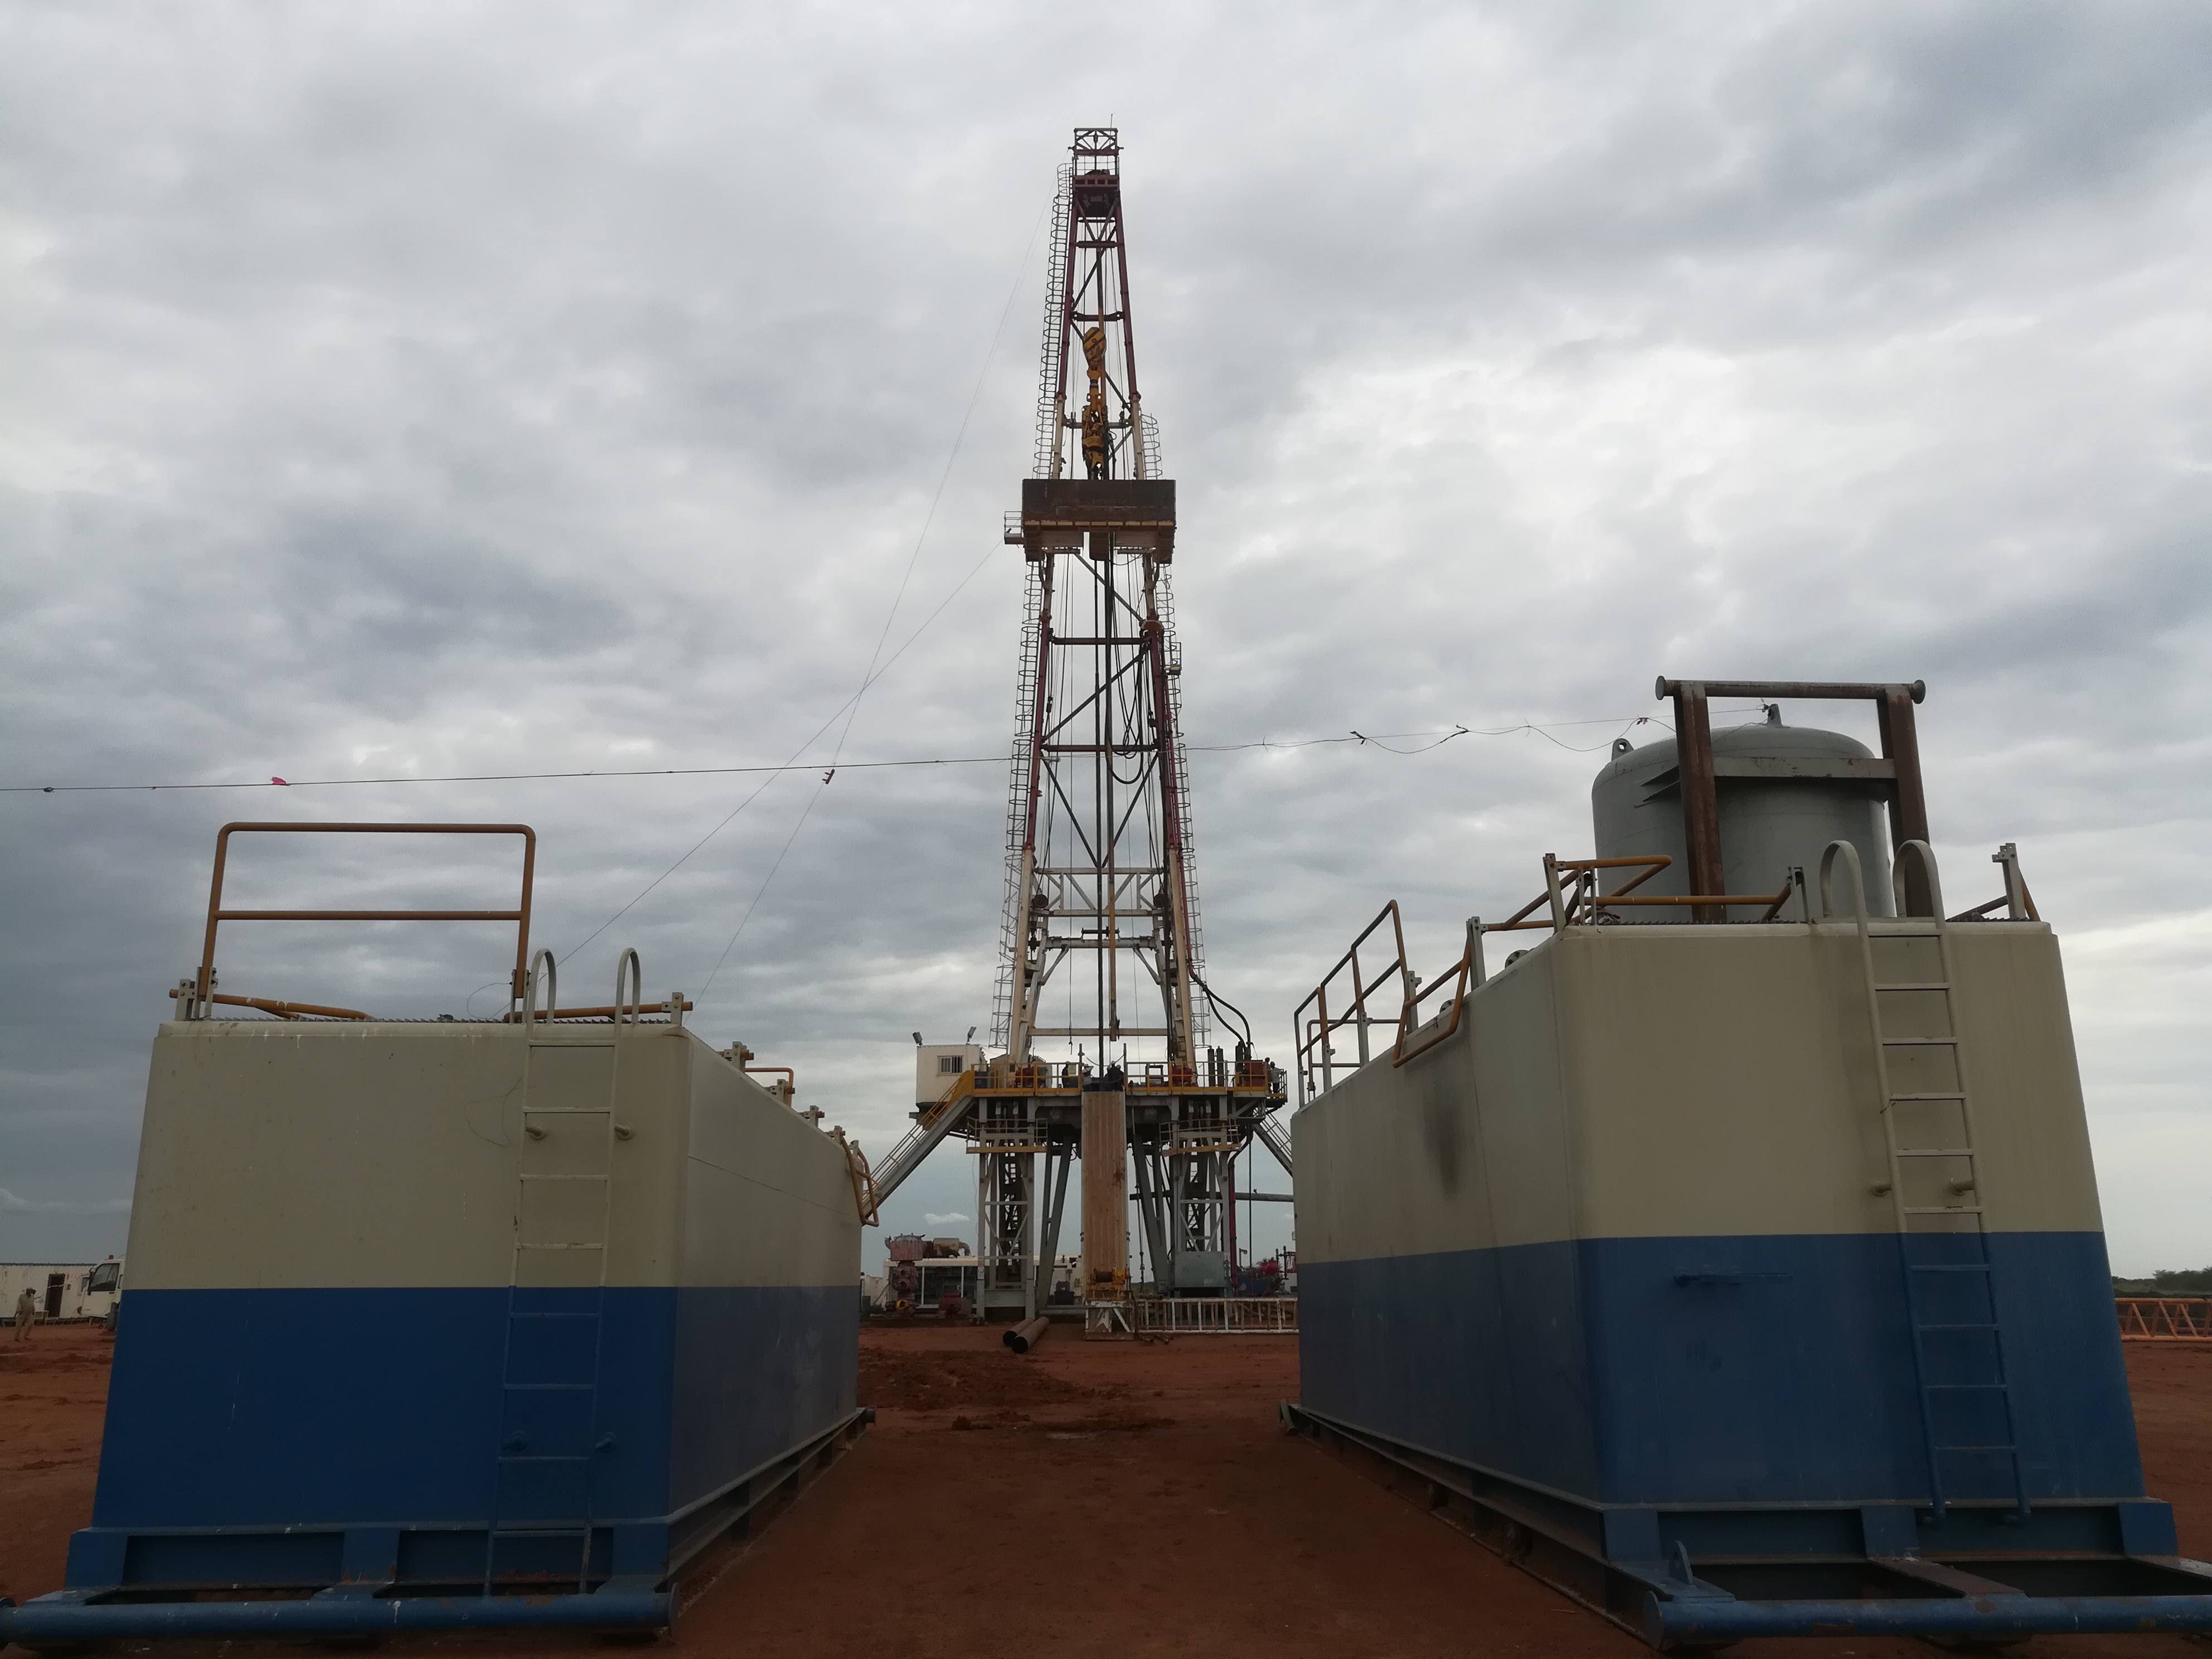
الوصف بالفصحى: منصة حفر مرتفعة تقع بين خزانات صناعية تحت سماء غائمة
الوصف بالعامية السودانية: منصة حفر عالية واقفة بين خزانات كبيرة وتحت سما غائمة
التصنيف: Urban & City Life
التصنيف الفرعي: Drilling Equipment